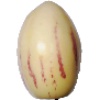
Label: pepino